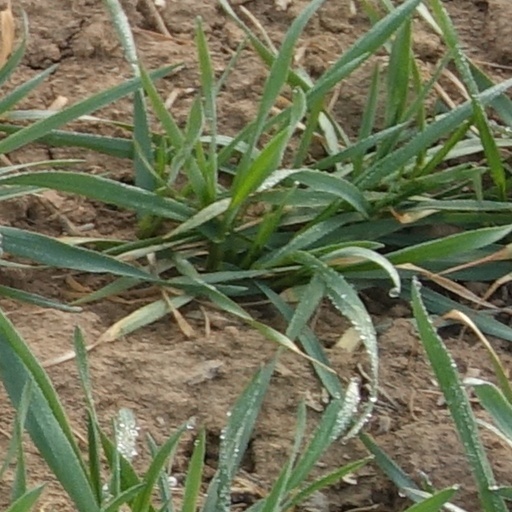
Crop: wheat